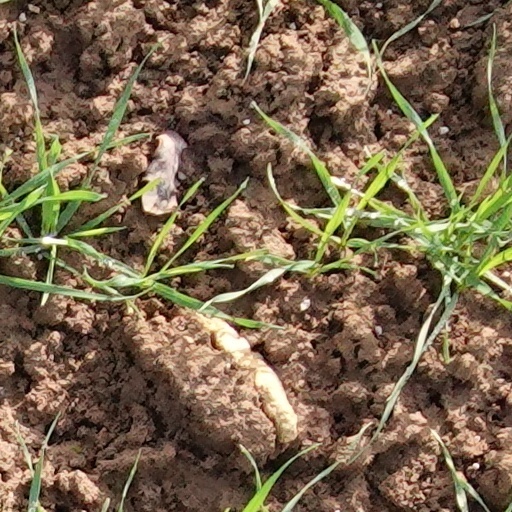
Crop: wheat